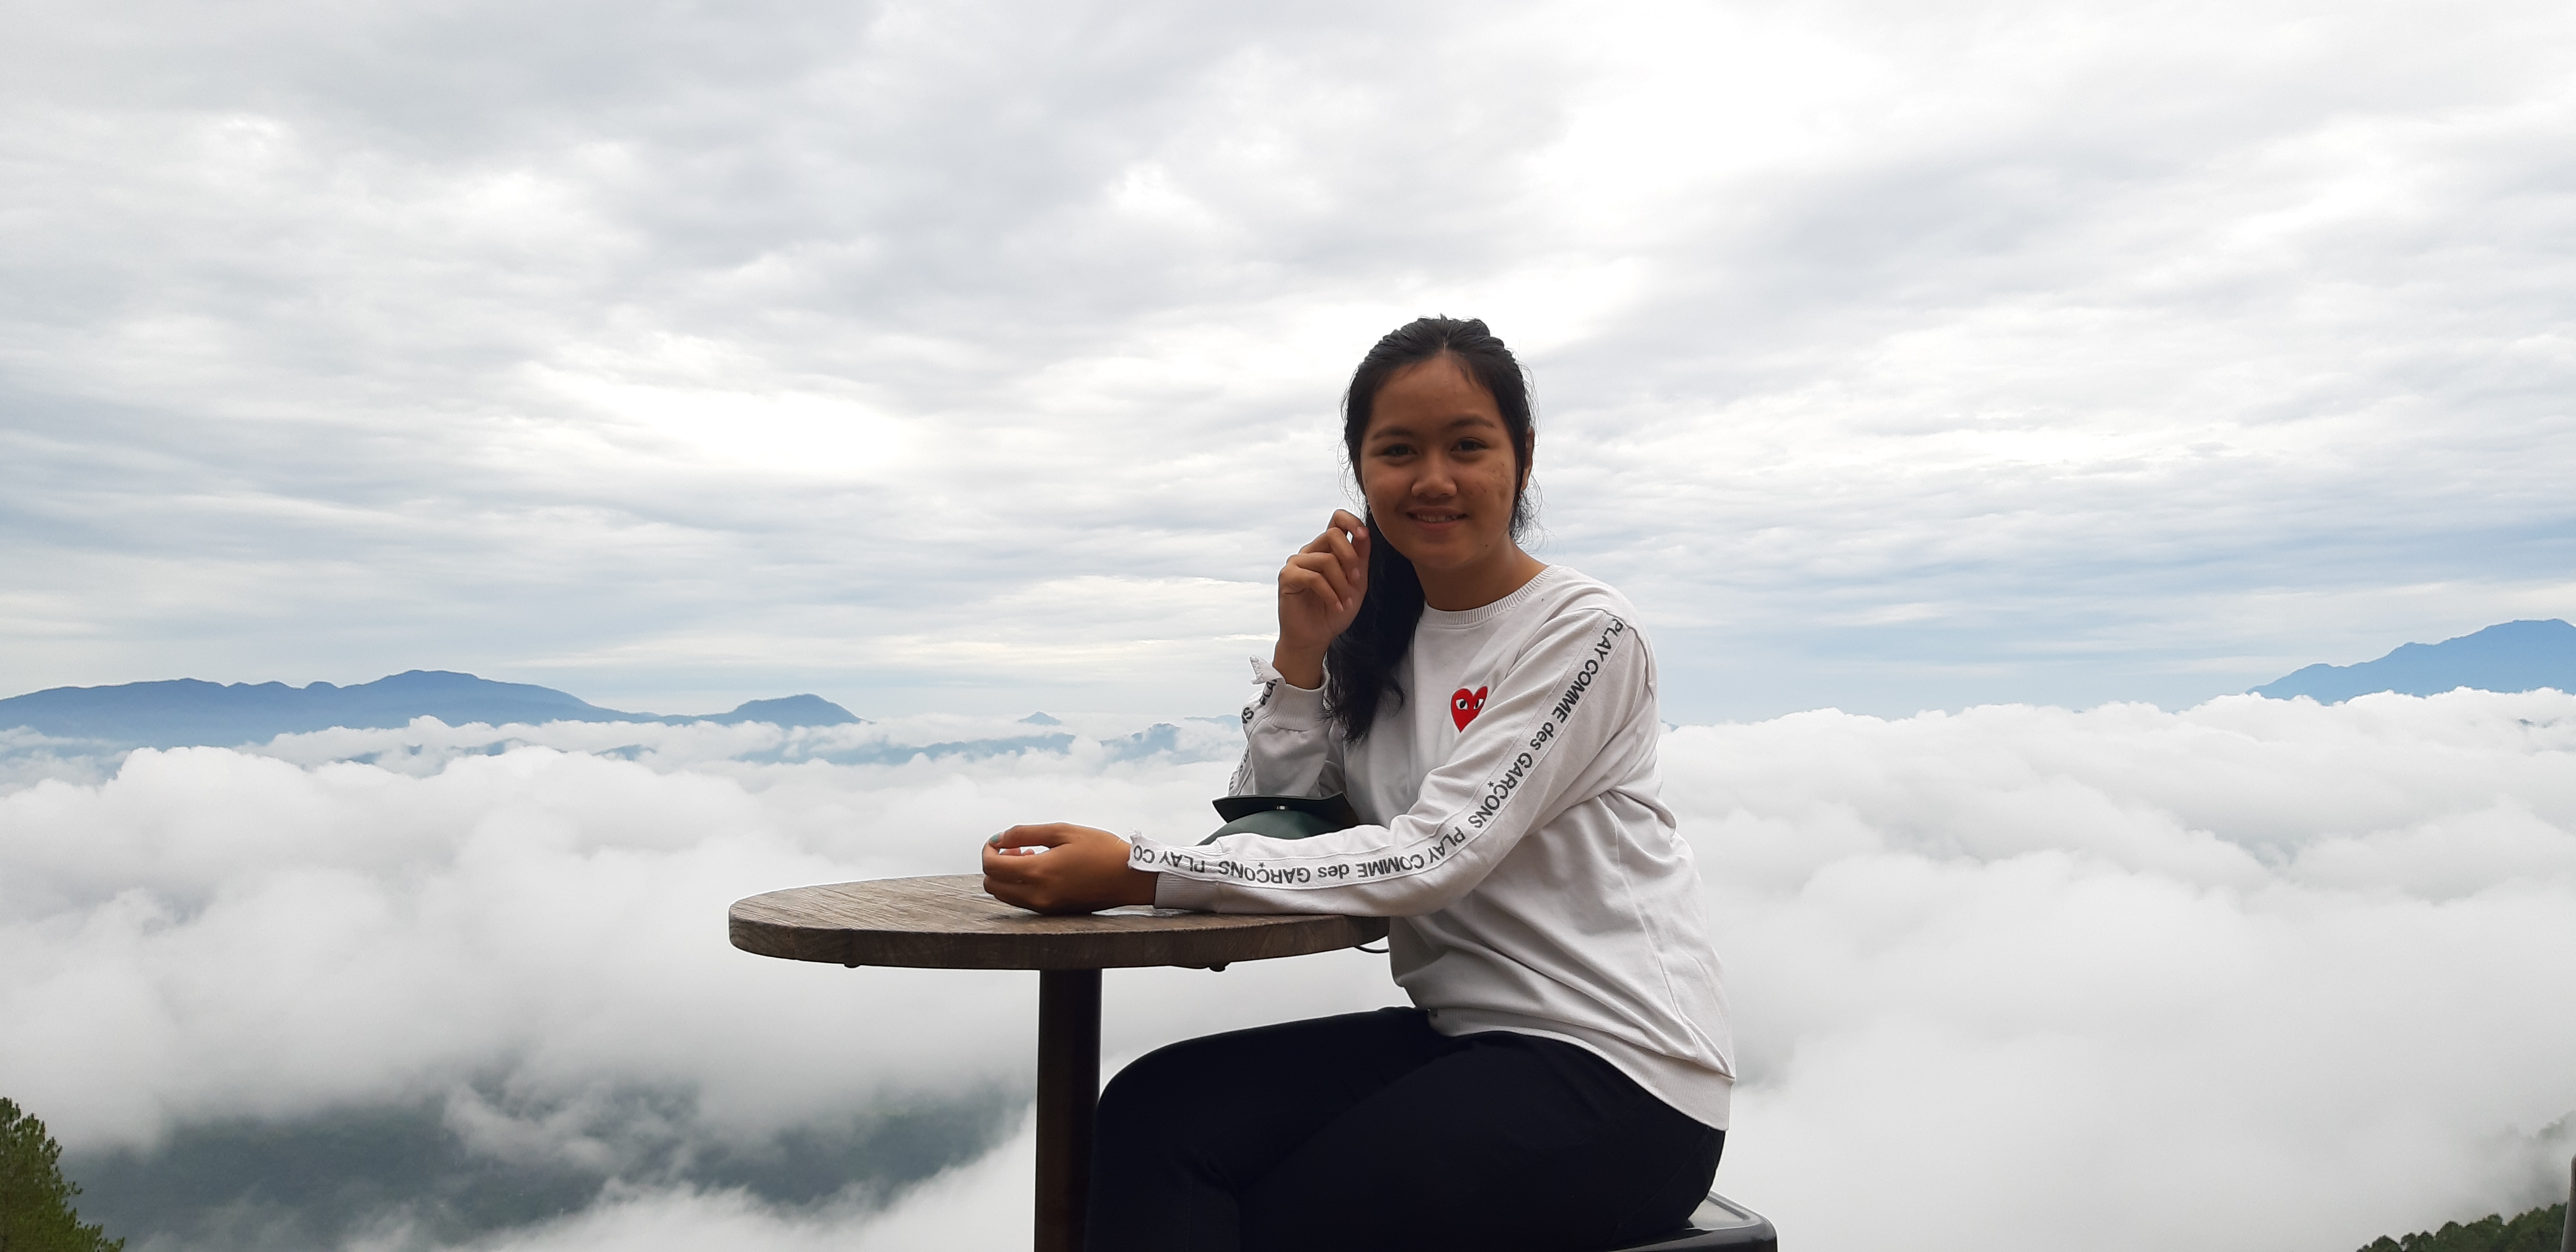
natural, sitting, sky, cloud, tourism, vacation, travel, leisure, happy, furniture